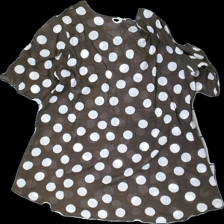
View: back
Type: Top
Category: Ladies
Brand: Not in the list
Brand text on label: Rabalder
Colors: Brown, White
Material: 100% cotton
Pattern: Dots
Cut: C-collar
Size: XS
Season: Spring
Price range: 50-100
Recommended usage: Reuse